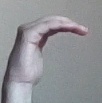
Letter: haa